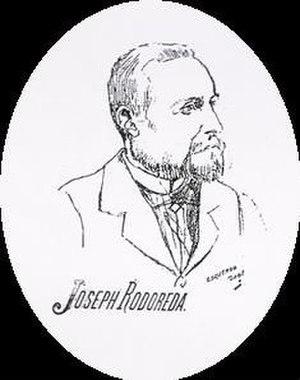
Josep Rodoreda i Santigós, est un musicien et compositeur espagnol. Il a composé presque quatre cents œuvres de divers genres, dont beaucoup ont reçu des récompenses. Son œuvre la plus célèbre est le Virolai de la Vierge de Montserrat, connue populairement sous le nom de Virolai, sur un texte de Jacint Verdaguer. Il a continué le travail de Anselmo Clavé après de son décès.